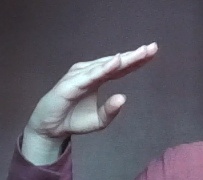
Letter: jeem